Glamorous Temptation

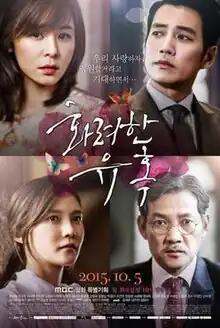
Promotional poster

Glamorous Temptation is a 2015 South Korean television series starring Joo Sang-wook, Choi Kang-hee, and Cha Ye-ryun. It replaced "Splendid Politics" and aired on MBC on Mondays and Tuesdays at 22:00 (KST) for 50 episodes from October 5, 2015 to March 22, 2016.